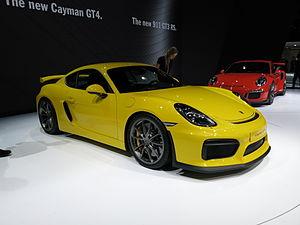
Salon international de l'automobile de Genève 2015
La Porsche Cayman est un modèle d'automobile sportive produit par le constructeur automobile allemand Porsche depuis 2005 sur la base de la Porsche Boxster. Il a eu droit à une deuxième génération, présente depuis 2013. Elle a été au fil du temps déclinée en plusieurs versions : S, R, GTS et GT4, privilégiant plus ou moins la sportivité et les performances.
Le Salon international de l'automobile de Genève 2015 est un Salon automobile qui s'est tenu du 5 au 15 mars 2015 à Genève. Il s'agit de la 85ᵉ édition internationale de ce salon, organisé pour la première fois en 1905.